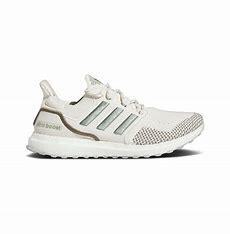
Brand: Adidas
Model: Ultraboost 1